Jilly Rizzo

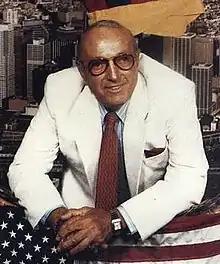

As a young man, Rizzo worked with his father delivering Italian ice to cafes. Rizzo opened Jilly's Saloon, a lounge on West 49th Street, then moved to 256 West 52nd Street at the intersection with Eighth Avenue in Manhattan. Jilly's Saloon was a popular celebrity hangout in the 1960s. Rizzo's long-time friend Frank Sinatra frequented the lounge. Rizzo later became one of Sinatra's chief aides, and was even referenced in Sinatra's adapted lyrics for "Mrs. Robinson" to avoid using the name "Jesus". Rizzo was also a frequent guest on "Rowan and Martin's Laugh-In", where he would recite one liners in his monotone New York accent. Rizzo also appeared briefly in Sinatra's music video "L.A. Is My Lady", one of dozens of celebrity cameos in the 1983 production which received frequent airplay on the pop music cable channel VH1.